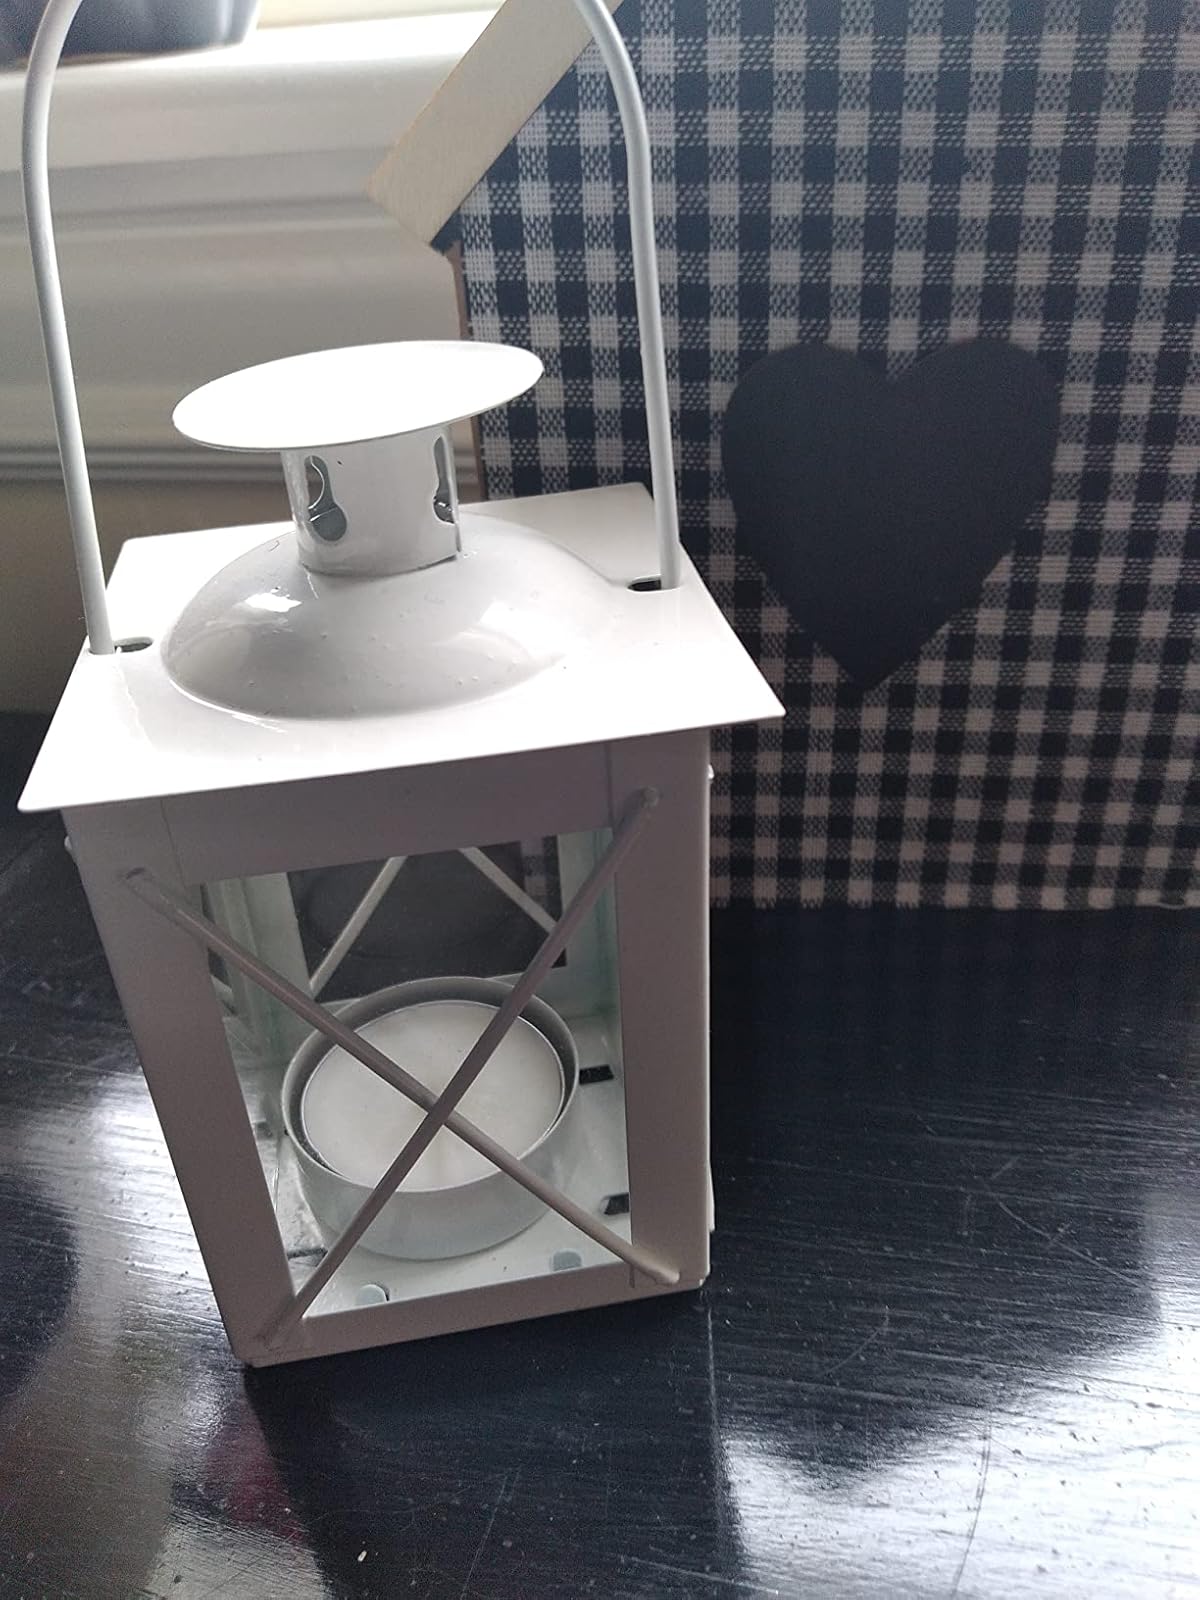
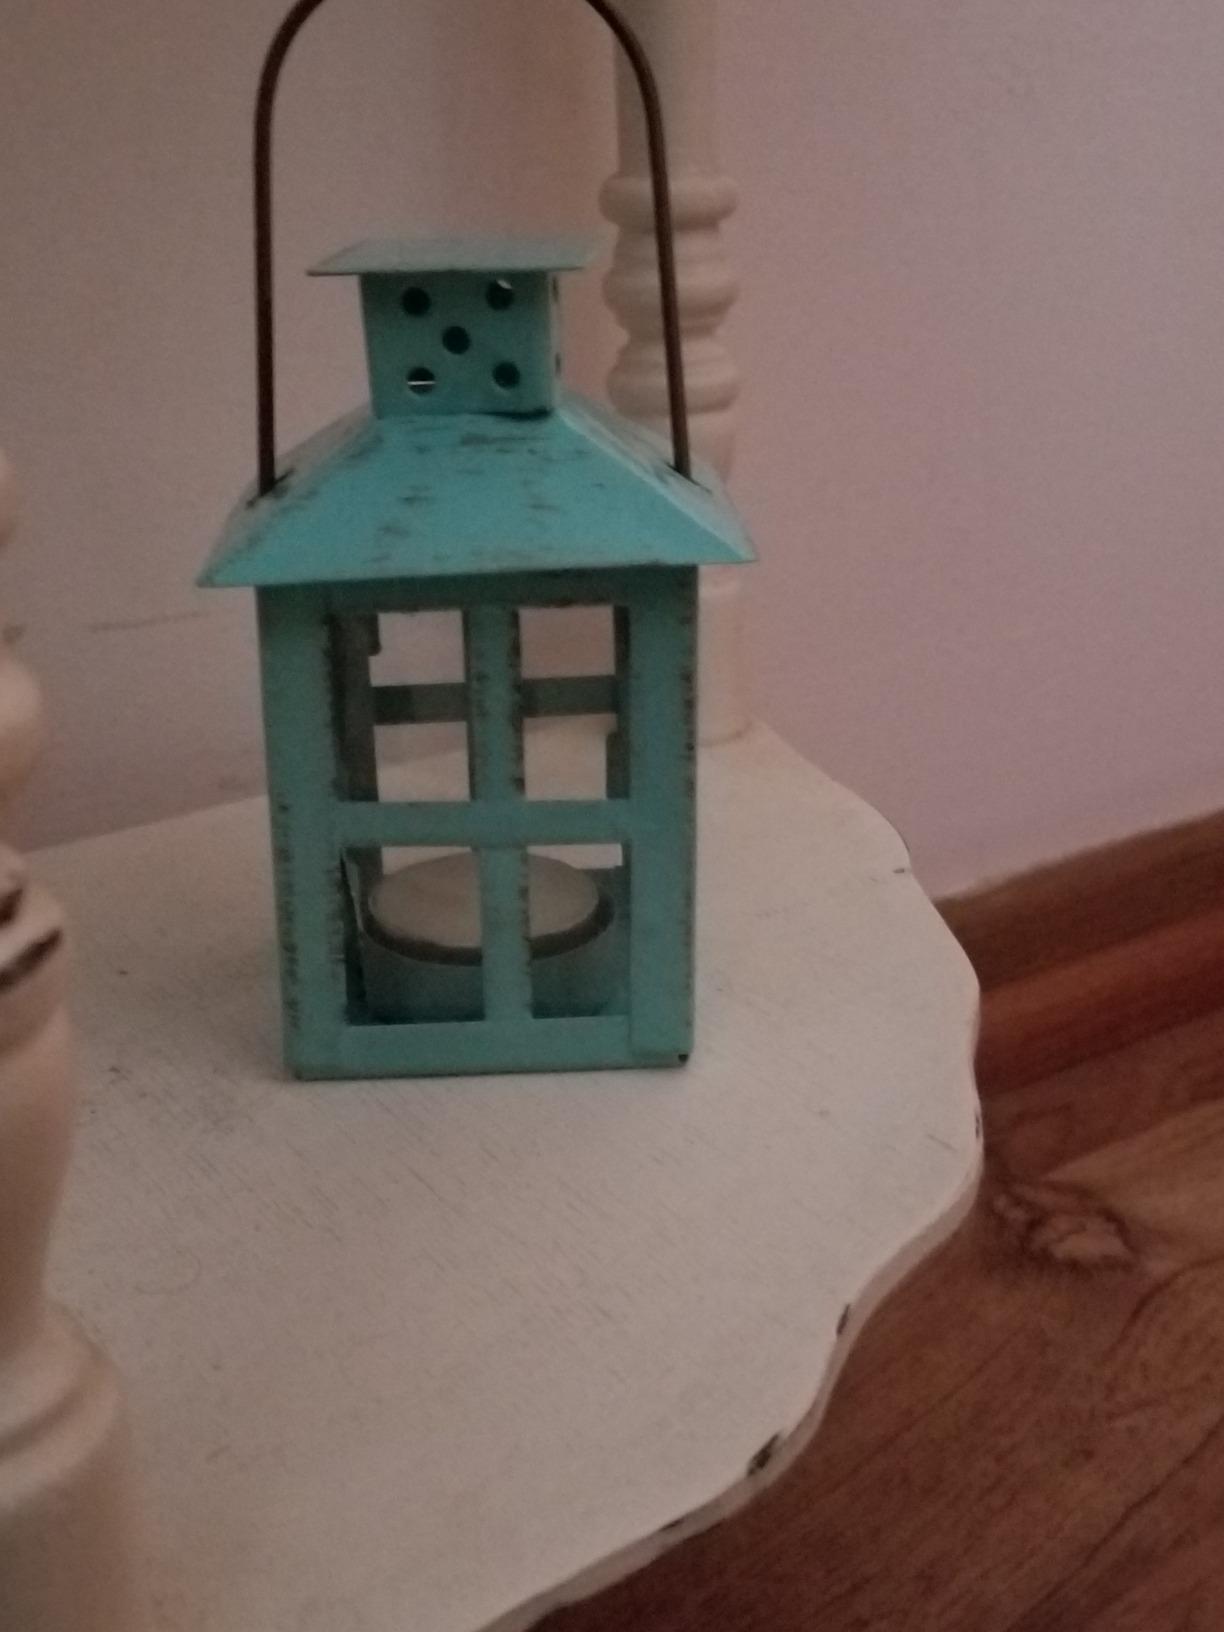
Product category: lantern
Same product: no